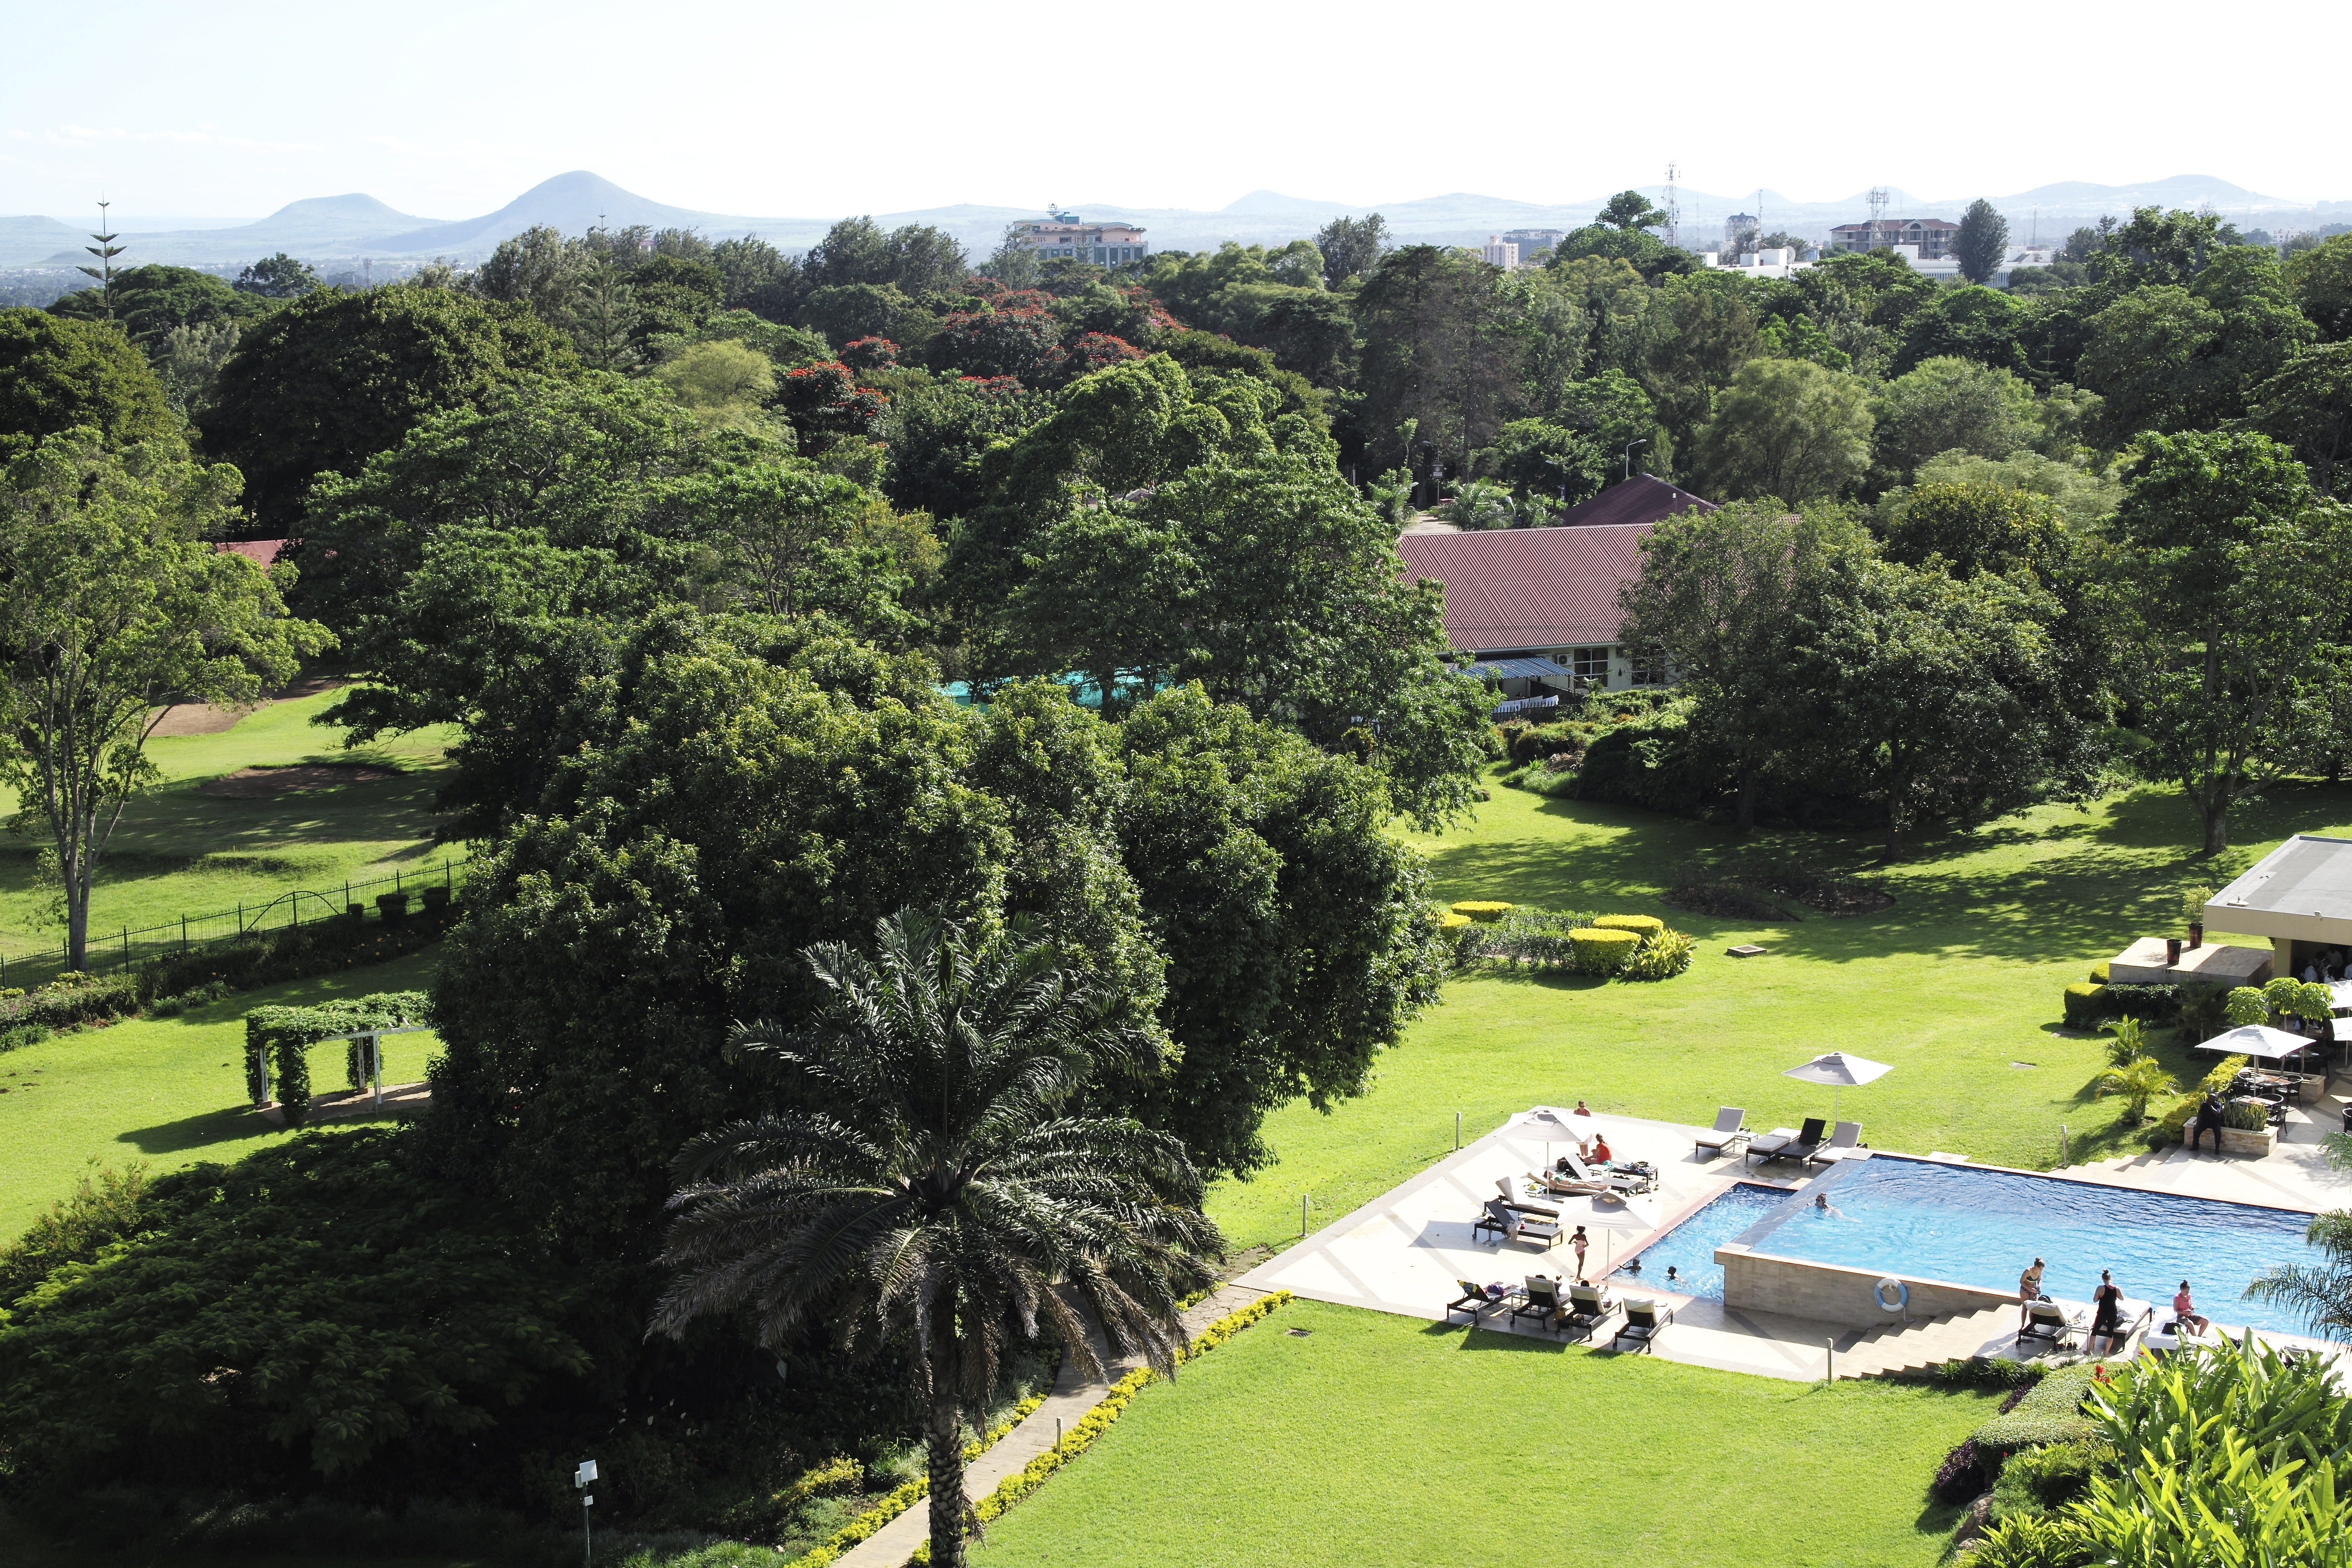
lawn, villa, mansion, travel, africa, property, garden, hotel, resort, mount, plantation, tanzania, botanical garden, estate, arusha, meru, real estate, sport venue, landscape architect